Moldova in the Eurovision Song Contest 2013

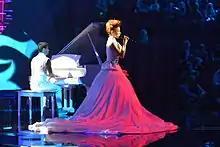
Aliona Moon during a rehearsal before the first semi-final

Aliona Moon took part in technical rehearsals on 7 and 10 May, followed by dress rehearsals on 13 and 14 May. This included the jury show on 13 May where the professional juries of each country watched and voted on the competing entries.